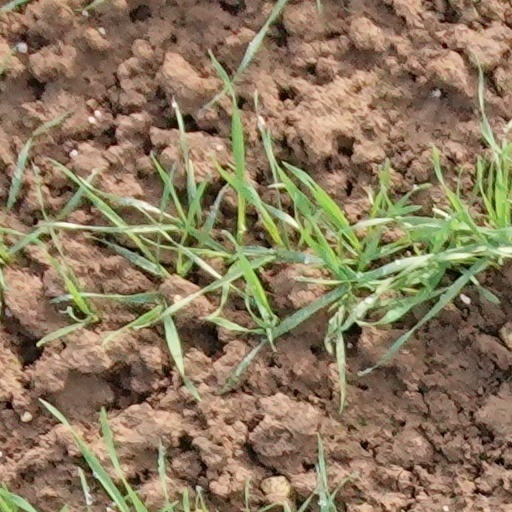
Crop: wheat